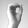
ASL letter: O